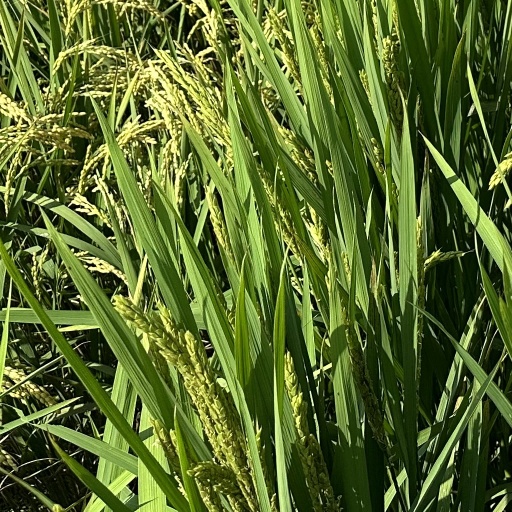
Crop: rice